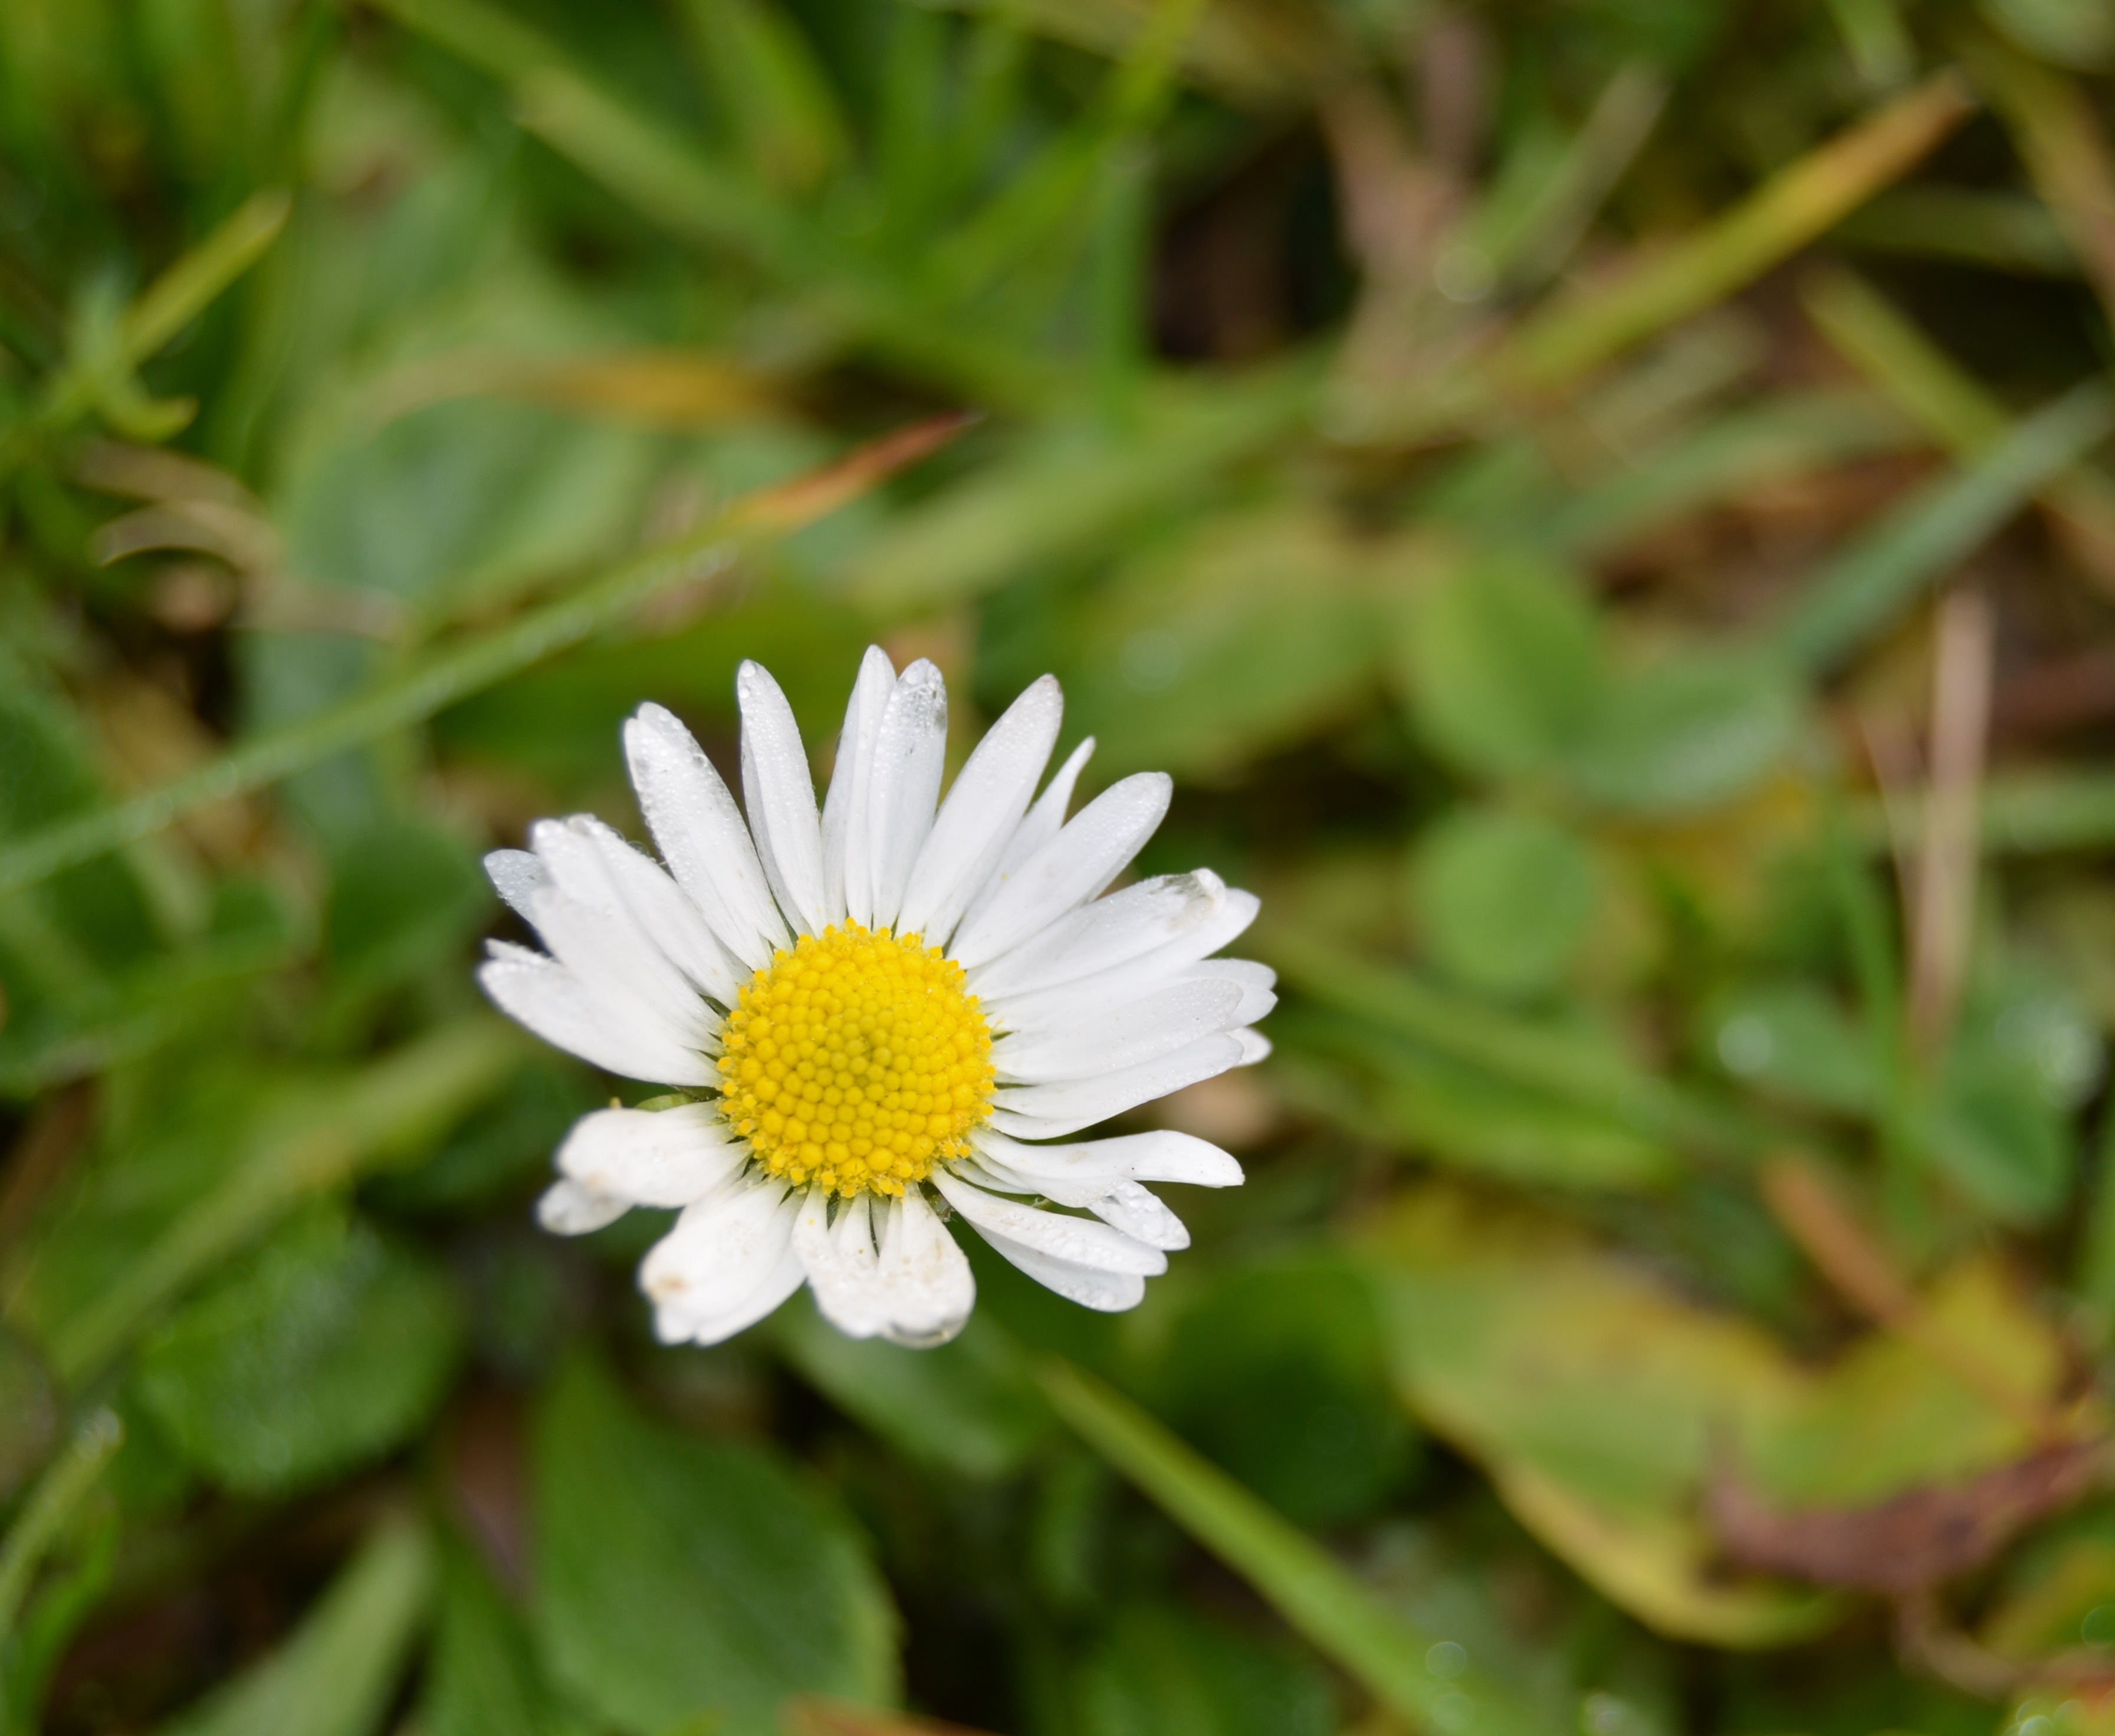
nature, plant, meadow, flower, petal, daisy, spring, green, botany, flora, wildflower, margaret, macro photography, flowering plant, daisy family, oxeye daisy, annual plant, land plant, chamaemelum nobile